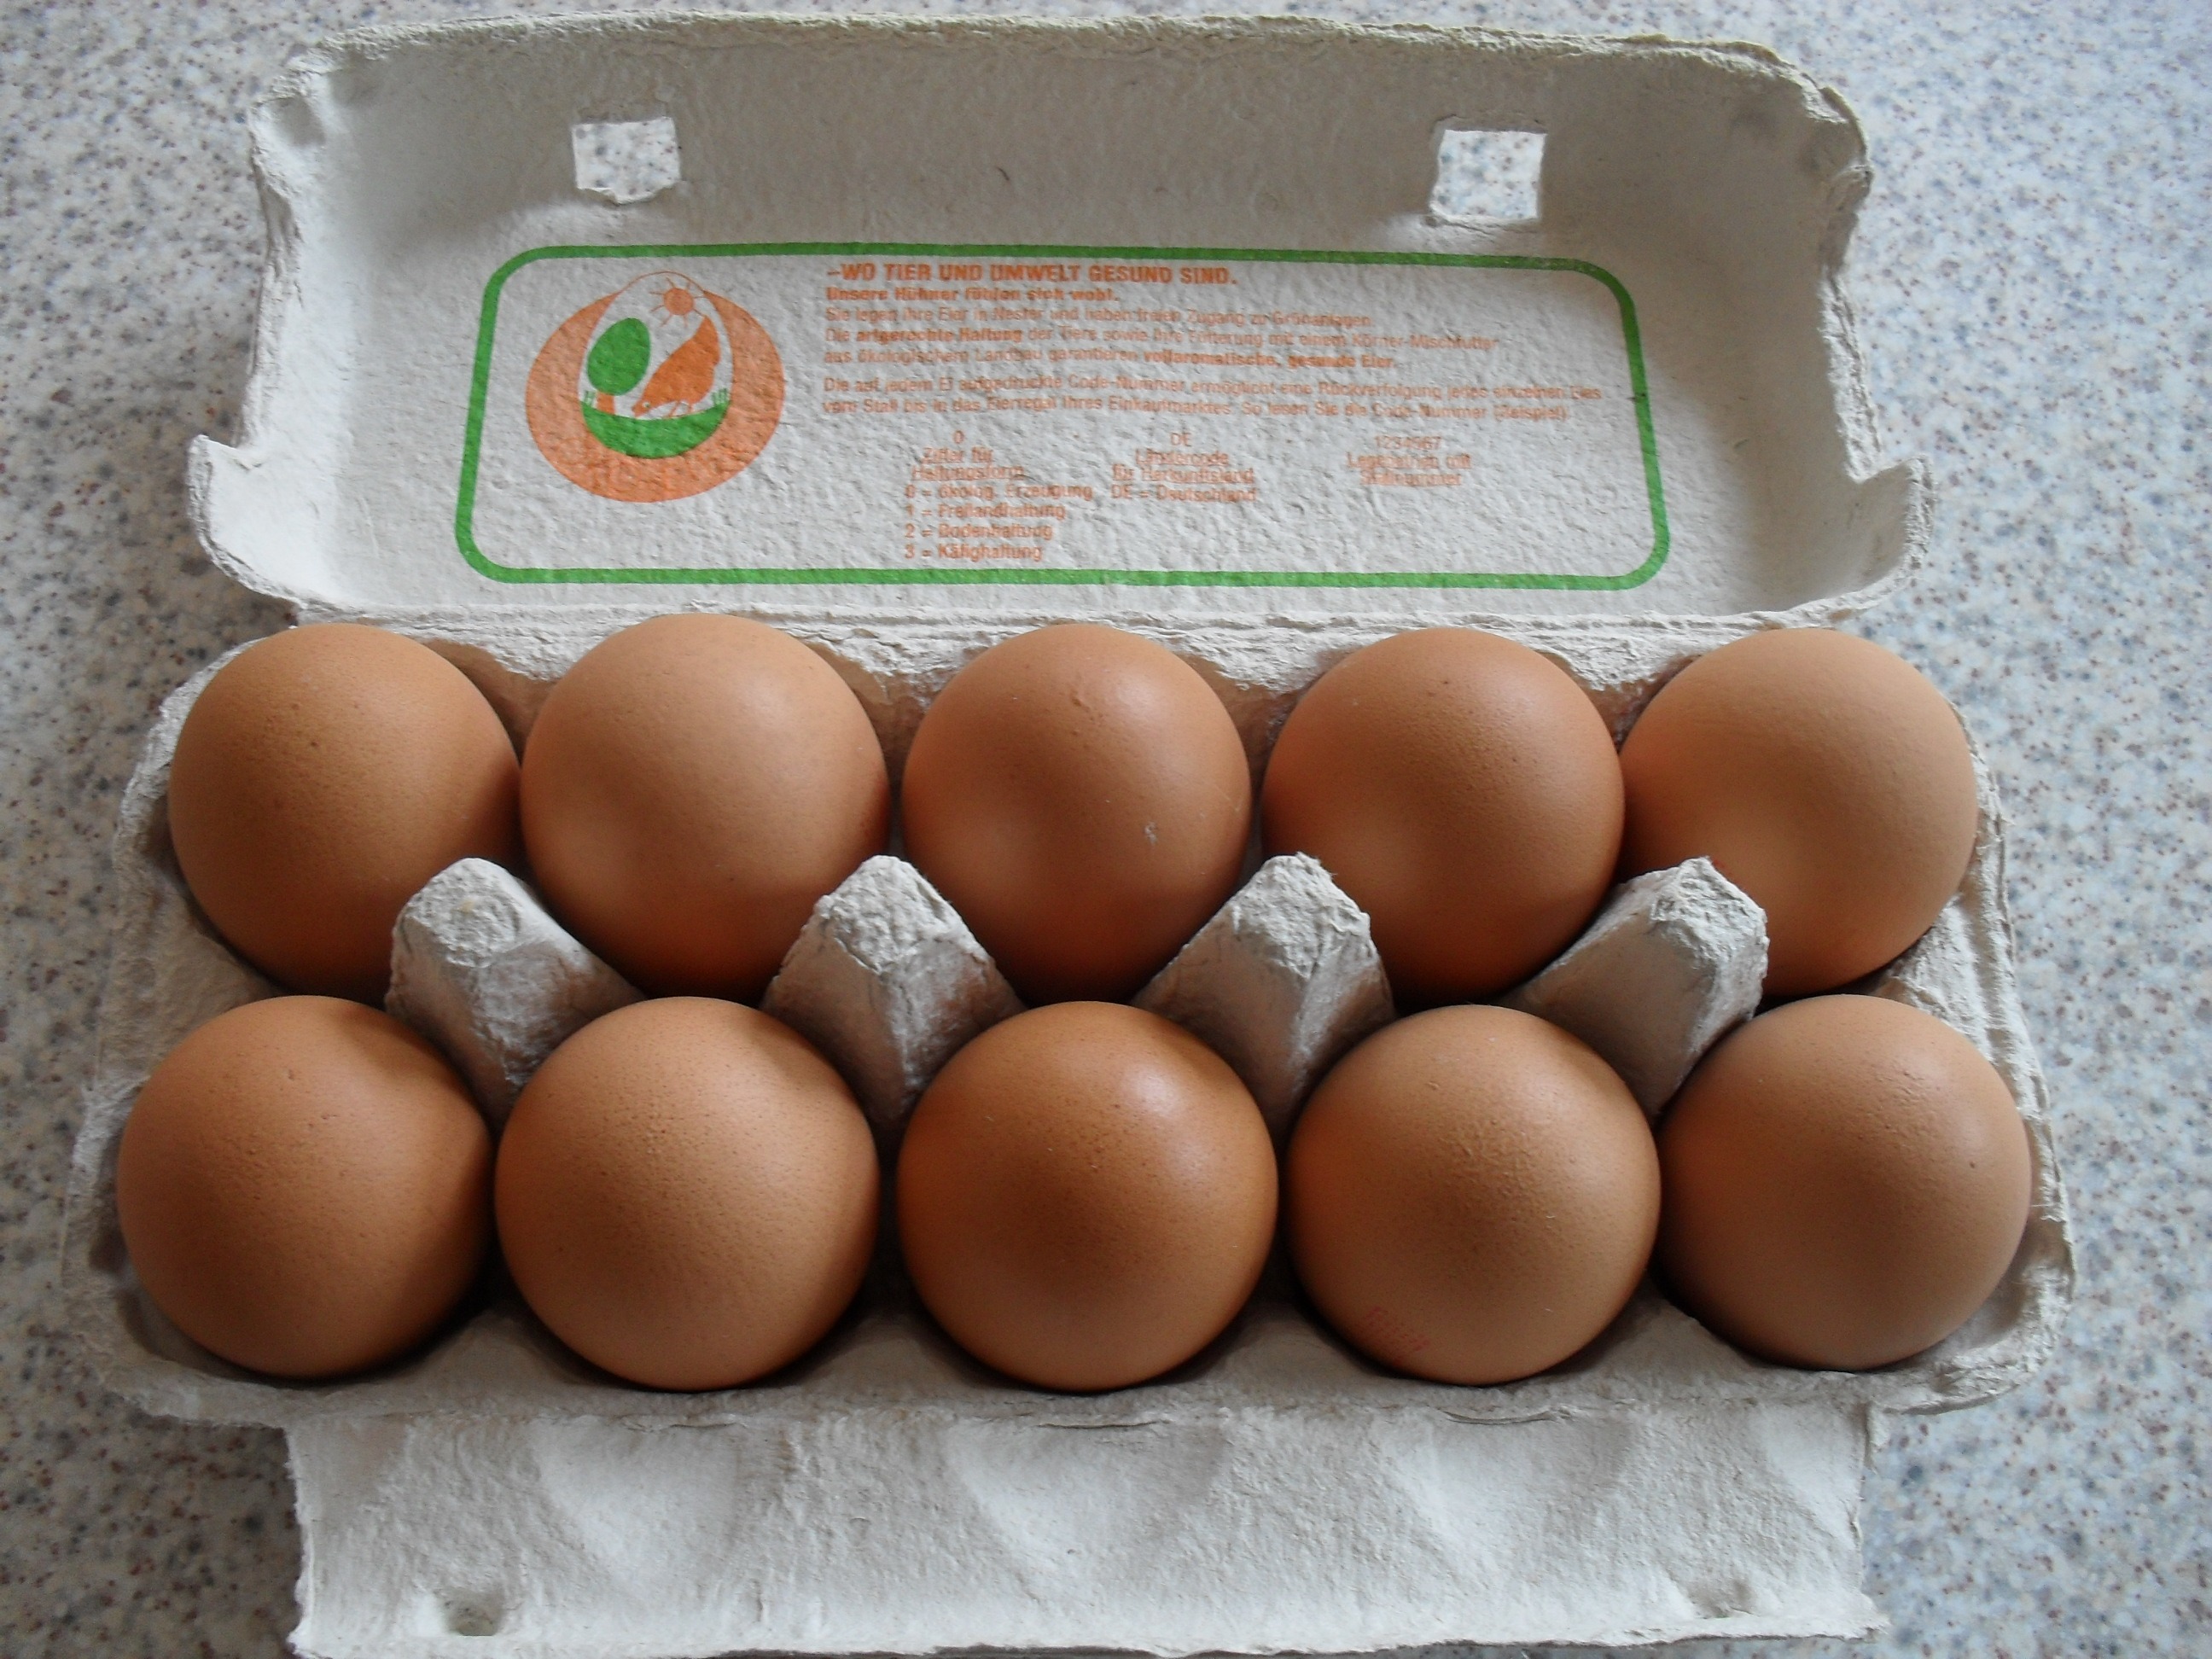
food, brown, baking, egg, egg carton, chicken eggs, protein, proteins, animal source foods, organic eggs